Popcorn

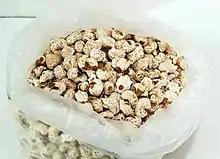
"Gangnaengi", Korean popcorn

Popcorn as a breakfast cereal was consumed by Americans in the 1800s and generally consisted of popcorn with milk and a sweetener.